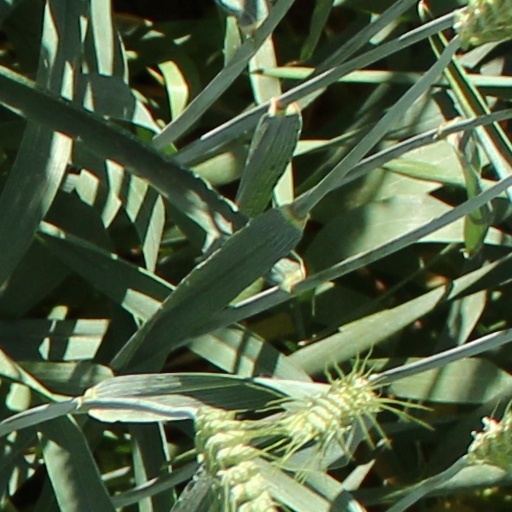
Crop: wheat